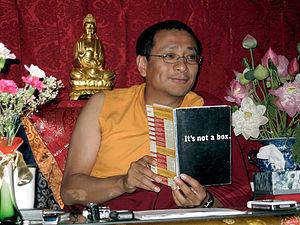
Dzogchen Ponlop Rinpoché de son nom Karma Sungrap Ngedön Tenpa Gyaltsen est la 7ᵉ incarnation dans la lignée des Dzogchen Ponlop.
Le bouddhisme est, selon le point de vue, une religion, une philosophie, voire les deux, dont les origines se situent en Inde au Vᵉ siècle av. J.-C. à la suite de l'éveil de Siddhartha Gautama et de la diffusion de son enseignement.